Dockville Regatta

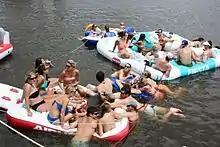
Floating is a favorite activity at Dockville and becomes a necessity when space is limited on the dock.

Many Dockvillers bring inflatable floats for lounging in the water. To prevent floaters from drifting in the current, a stationary dock line is set up across the water adjacent to the floating dock. The iconic Oasis Float Island was the flagship float of the 2nd and 3rd Annual Dockville Regattas, but it was retired after suffering multiple puncture wounds by raucous party-goers.